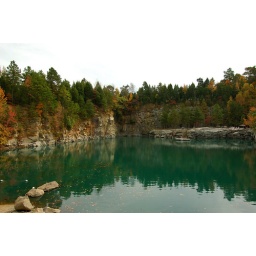
The Quarry at Carrigan Farms, looks a little like NH, feed by a under ground spring. The water is 25' deep.